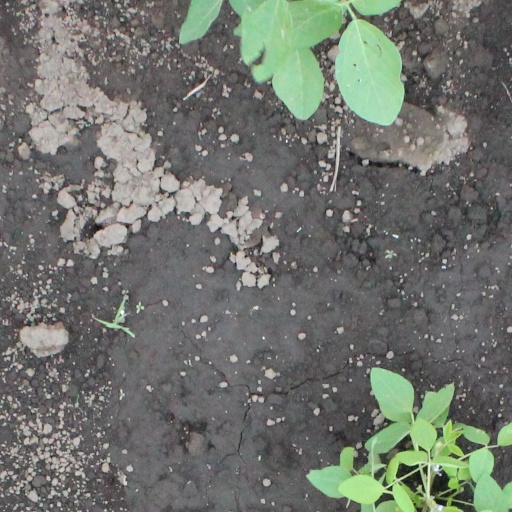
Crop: soybean